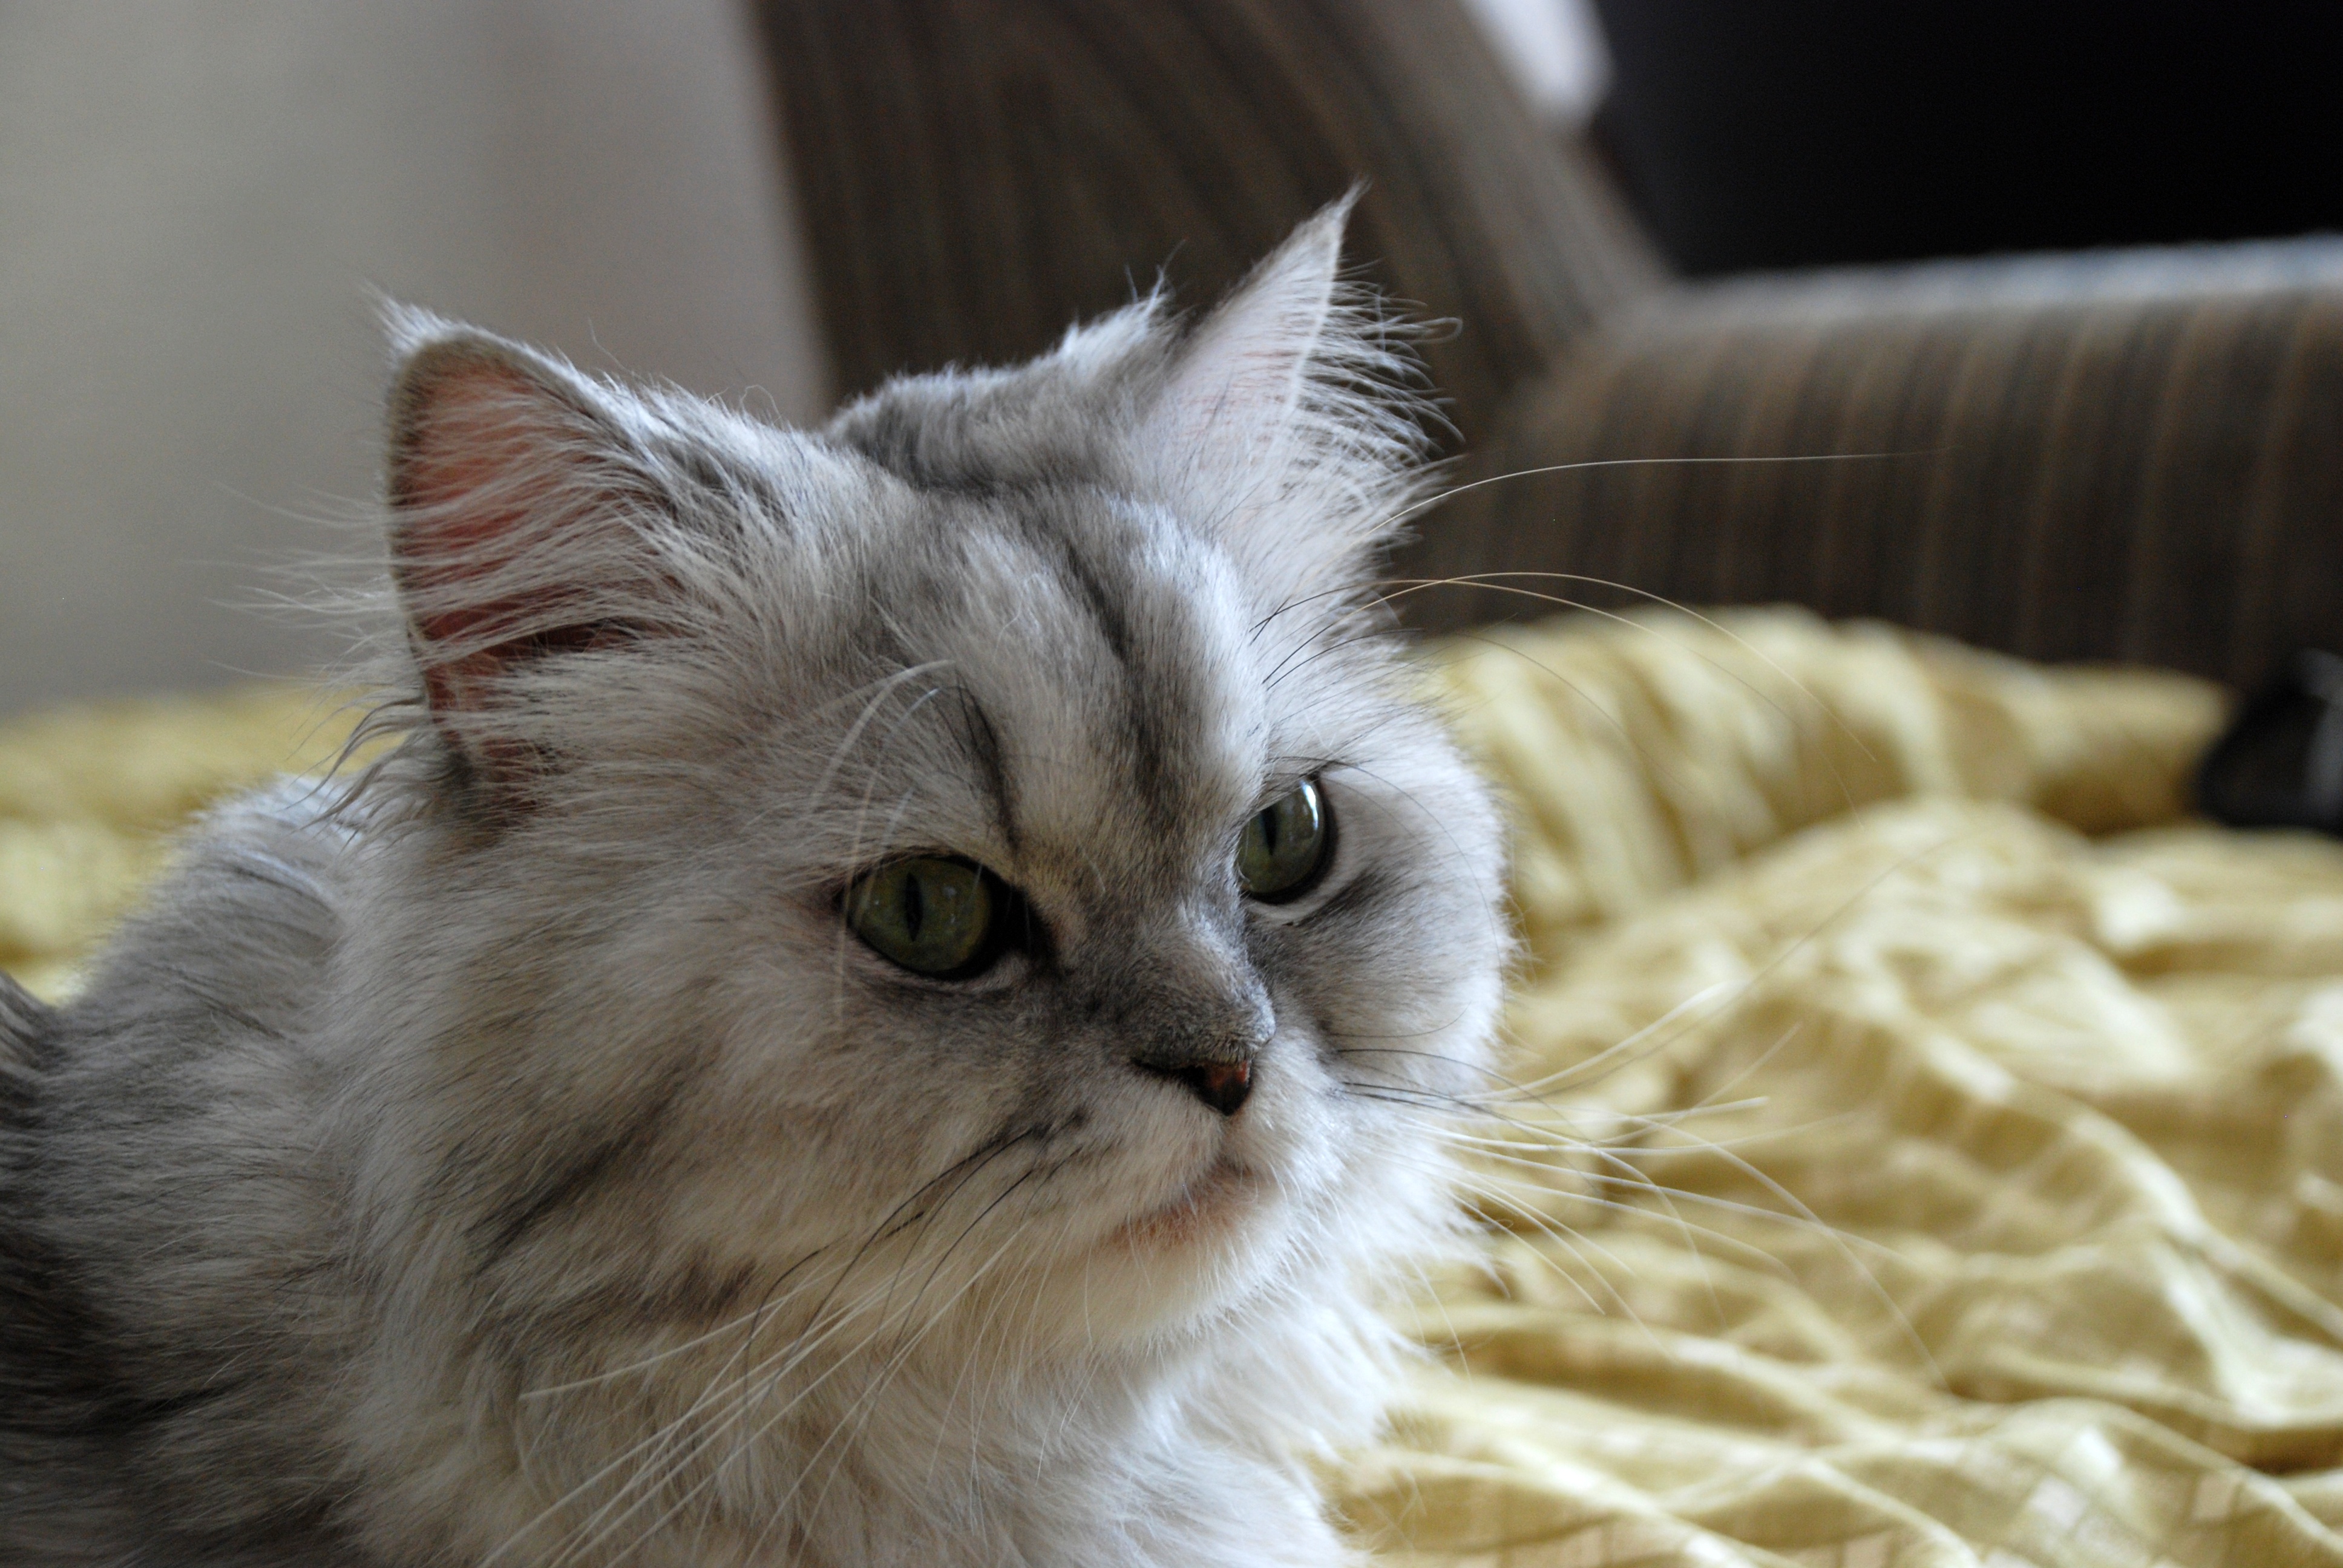
nature, animal, pet, cat, feline, mammal, nikon, pets, cats, whiskers, animals, vertebrate, chat, moscow, gato, russia, d80, chats, moskau, nikond80, moscou, marcello, persian, small to medium sized cats, cat like mammal, carnivoran, domestic short haired cat, domestic long haired cat, british semi longhair